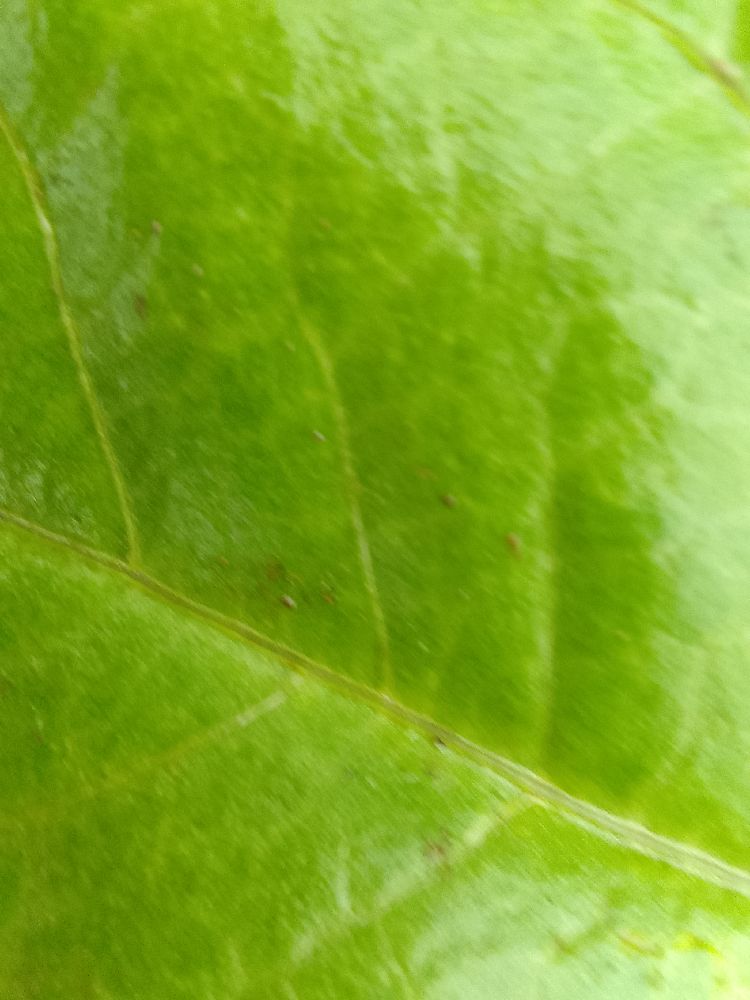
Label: healthy